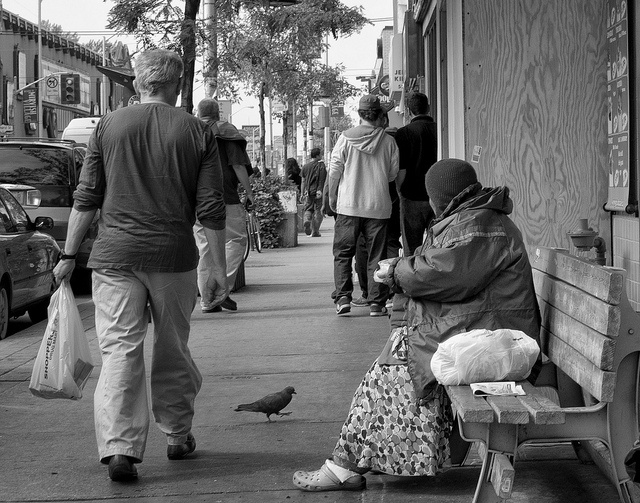
Some people are walking past a woman on a bench.
A black and white photo of a woman sitting on a park bench as people walk by.
a black and white photo of some people trees and buildings
A woman on a bench is feeding a bird.
There is a woman sitting on a bench next to the sidewalk.